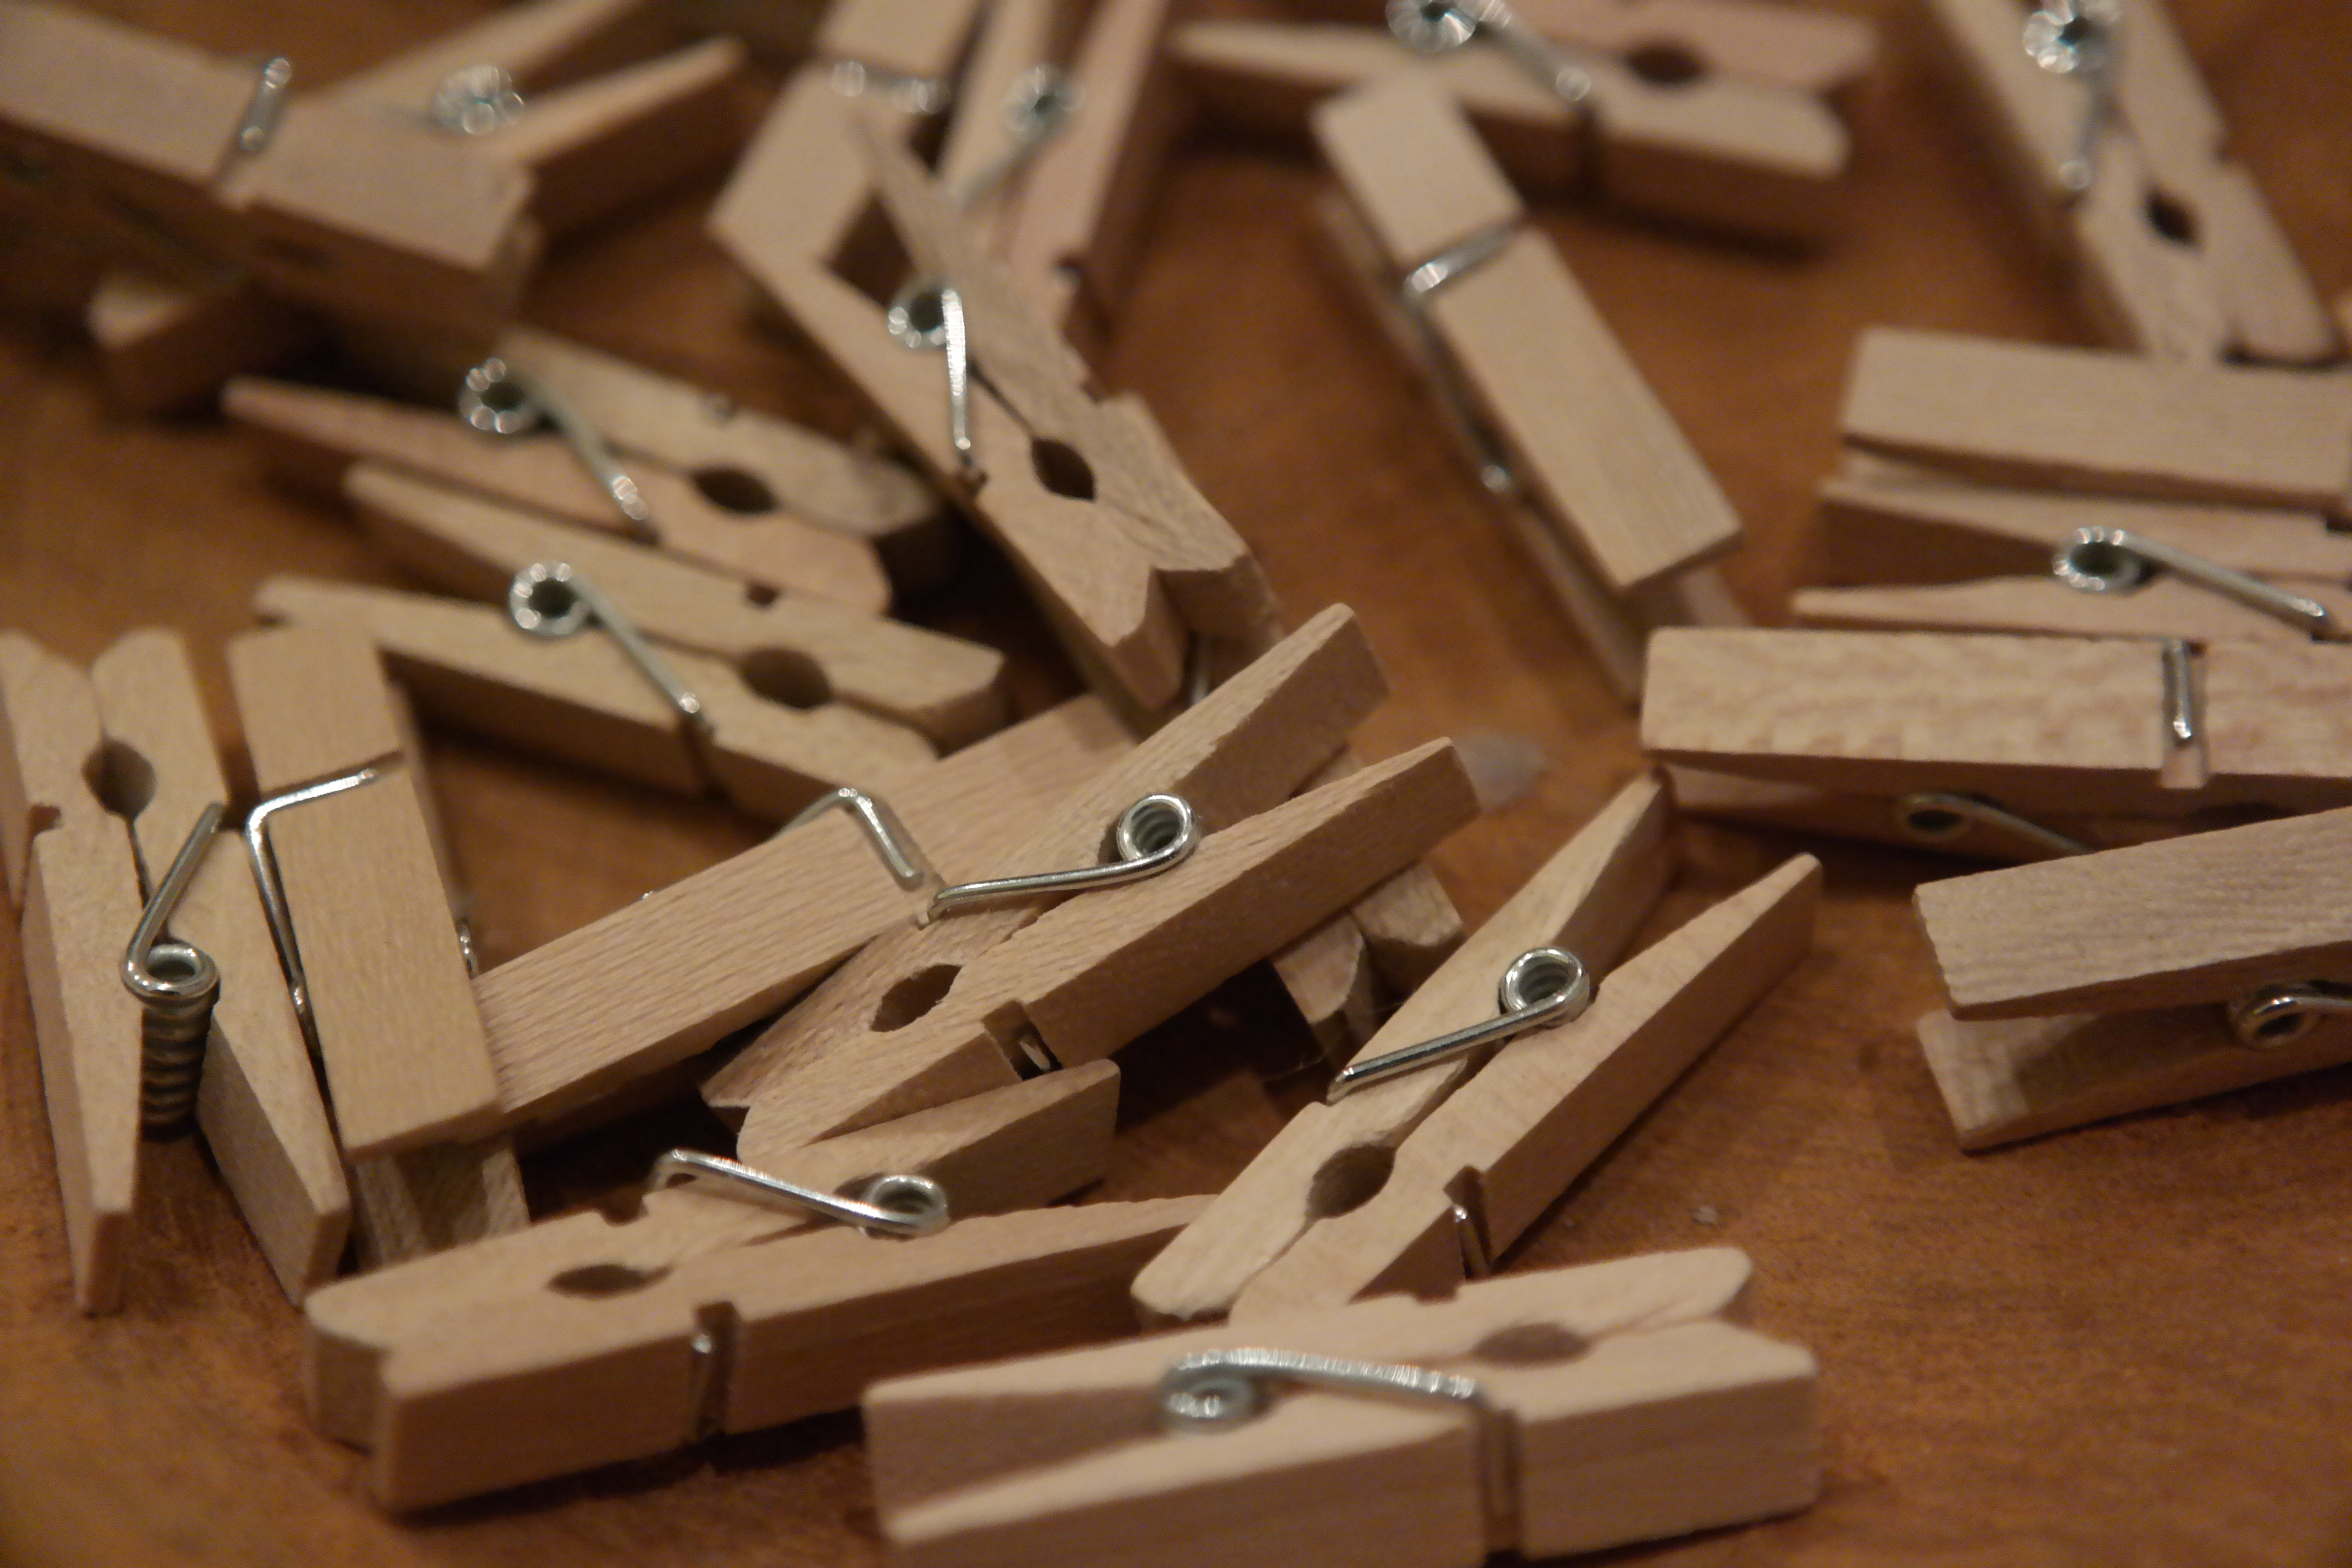
wood, guitar, toy, laundry, art, carving, household, clothes peg, firearm, scale model, attaching